Skanderbeg

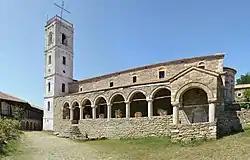
The Albanian Orthodox Ardenica Monastery, where Skanderbeg married Donika

Although Skanderbeg had achieved success in resisting Murad II himself, harvests were unproductive and famine was widespread. After being rejected by the Venetians, Skanderbeg established closer connections with King Alfonso V who, in January 1451, appointed him as ""captain general of the king of Aragon"". Following Skanderbeg's requests, King Alfonso V helped him in this situation and the two parties signed the Treaty of Gaeta on 26 March 1451, according to which Skanderbeg was formally a vassal in exchange for military aid. Authors have disagreed on whether Krujë belonged to Skanderbeg or to Alfonso V; while claimed that Krujë no longer belonged to Skanderbeg, but to Alfonso, who exercised his power through his viceroy, this thesis was rejected by , who claimed that the disproportion in numbers between the Spanish forces (100) and Skanderbeg's (around 10–15 thousand) clearly showed that the city belonged to Skanderbeg. It is presumed that Skanderbeg "de facto" had full control over his territories: while Naples' archives registered payments and supplies sent to Skanderbeg, they do not mention any kind of payment or tribute by Skanderbeg to Alfonso, except for various Ottoman war prisoners and banners sent by him as a gift to the King. More explicitly, Skanderbeg recognized Alfonso's sovereignty over his lands in exchange for help against the Ottomans. King Alfonso pledged to respect the old privileges of Krujë and Albanian territories and to pay Skanderbeg an annual 1,500 ducats, while Skanderbeg pledged to make his fealty to King Alfonso only after the expulsion of Ottomans from his lands, a condition never reached in Skanderbeg's lifetime.